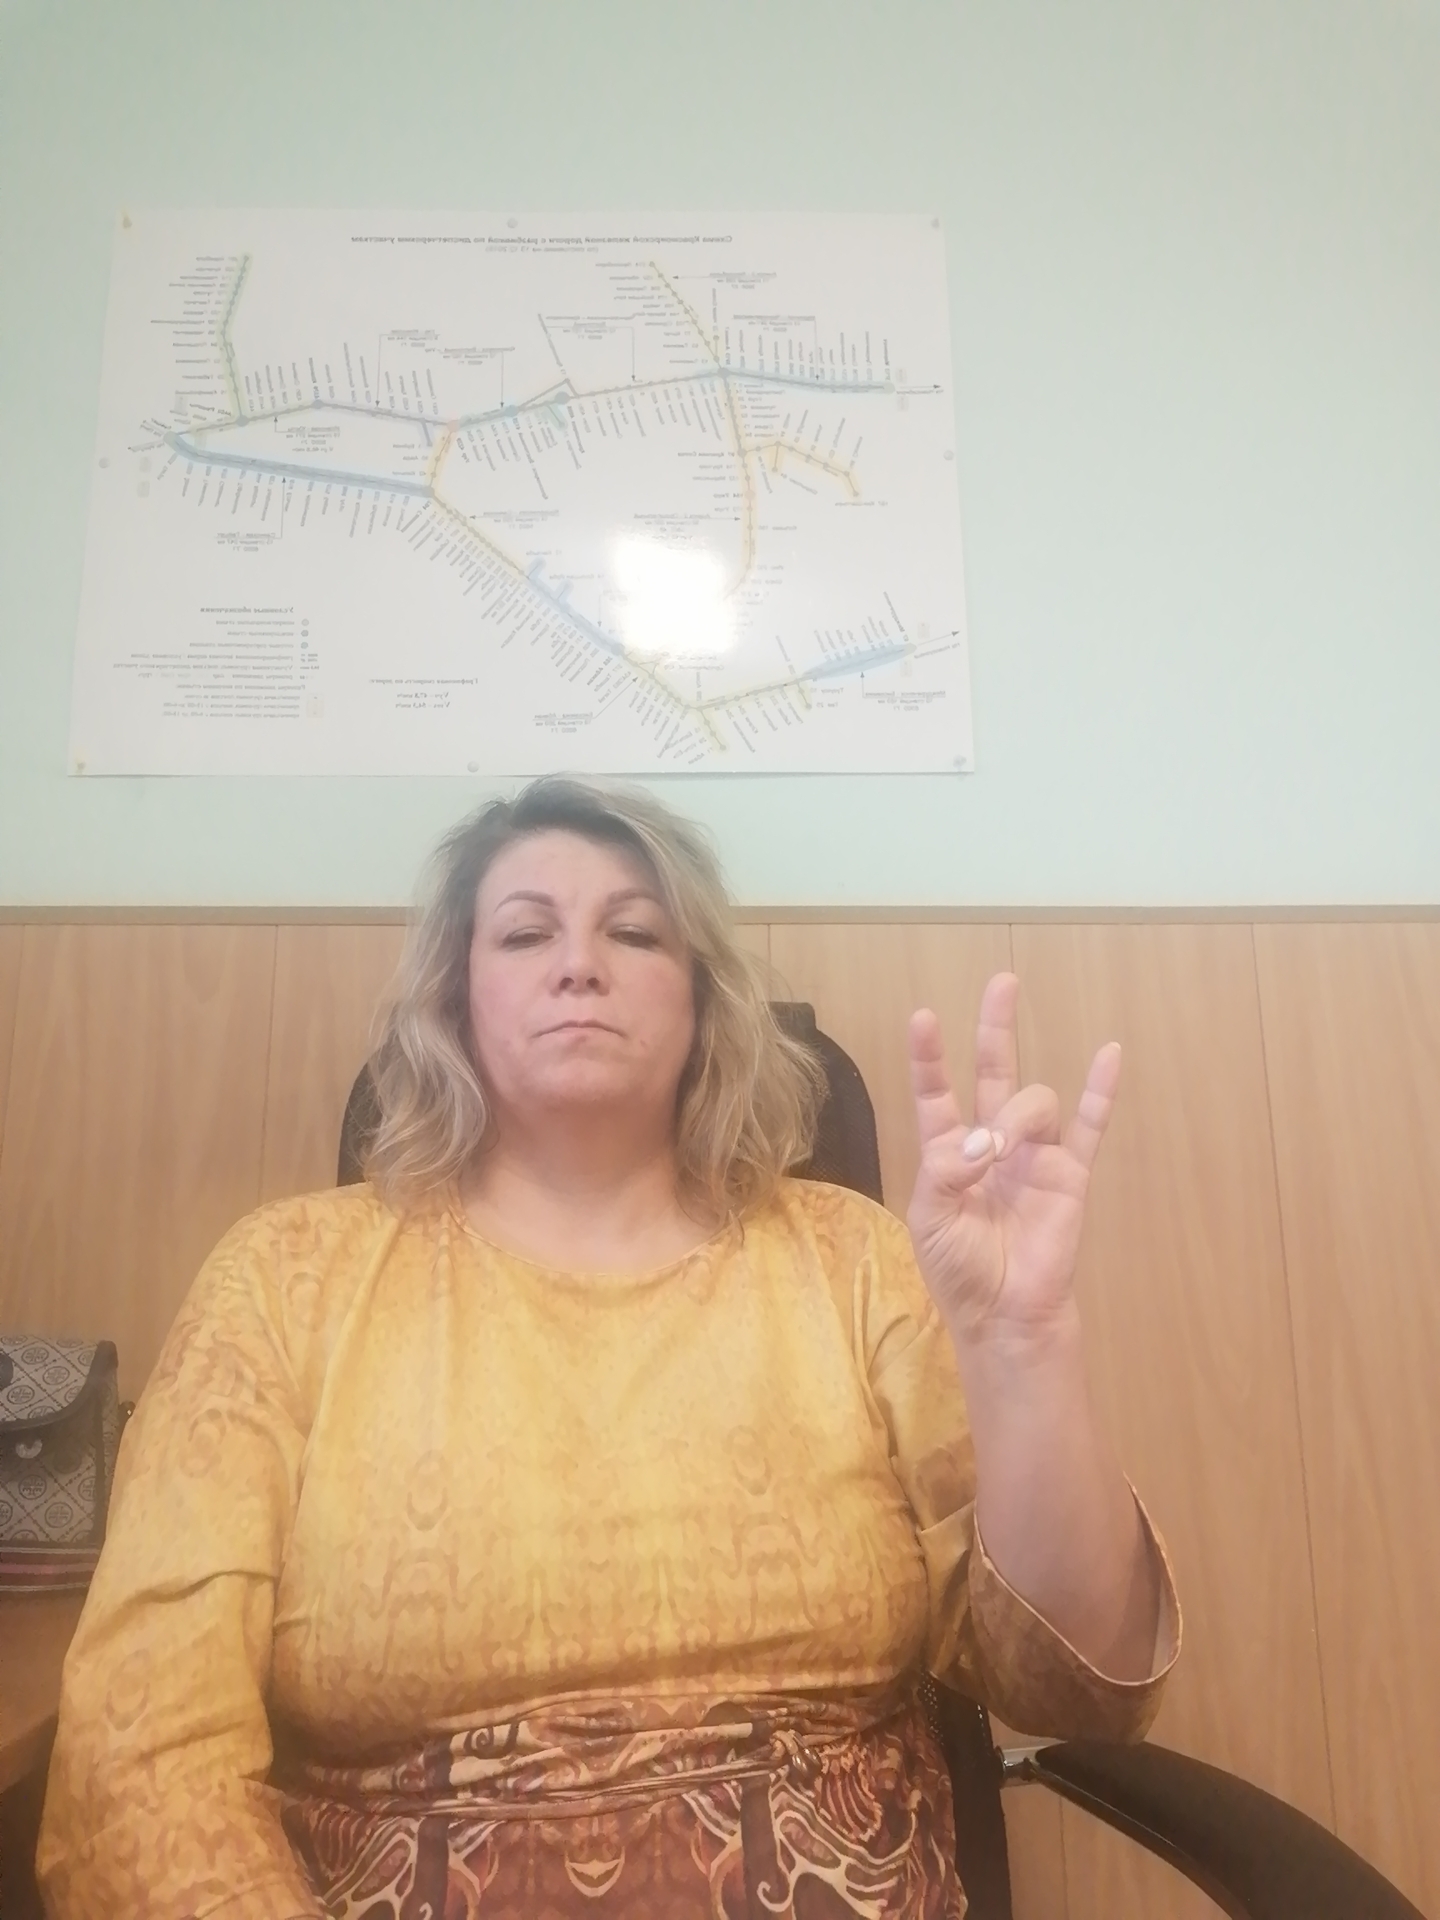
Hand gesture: three3